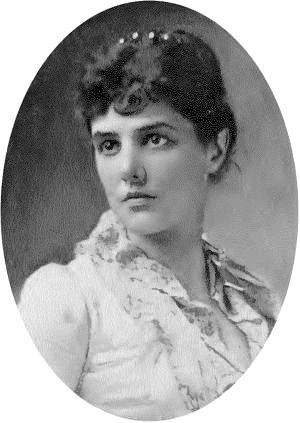
Lady Randolph Spencer-Churchill, née Jeanette Jerome à New York le 9 janvier 1854 et morte à Londres le 29 juin 1921, est une personnalité mondaine du Royaume-Uni. Elle est l'épouse de lord Randolph Churchill et la mère du Premier ministre britannique, sir Winston Churchill.